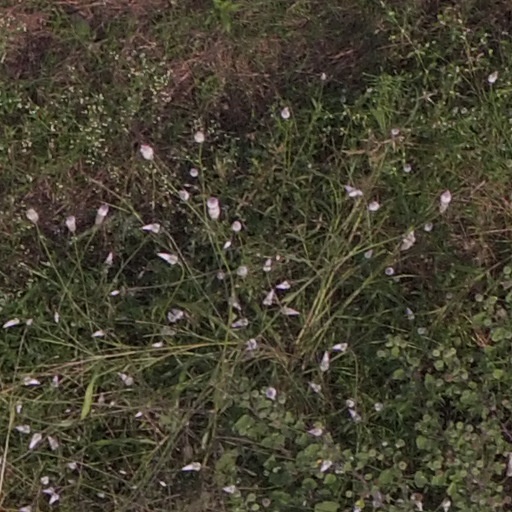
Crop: maize; corn